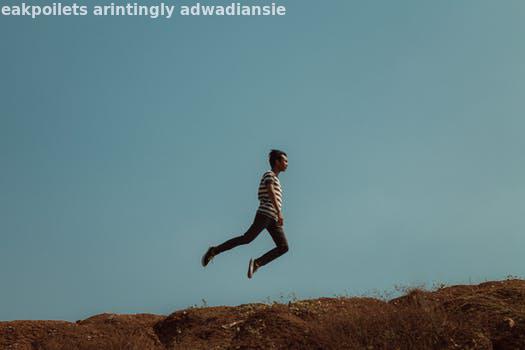
Label: Watermark